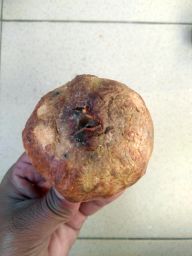
Fruit: Guava
Quality: Bad